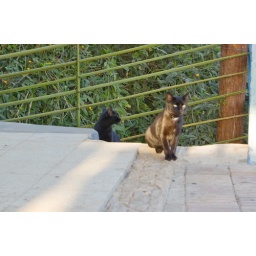
Two black cats beside the Temple of Abydos in Egypt.